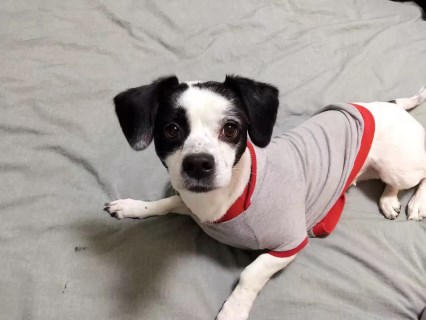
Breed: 3336-n000121-chinese_rural_dog